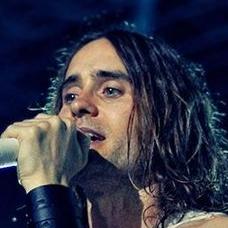
Age: 41